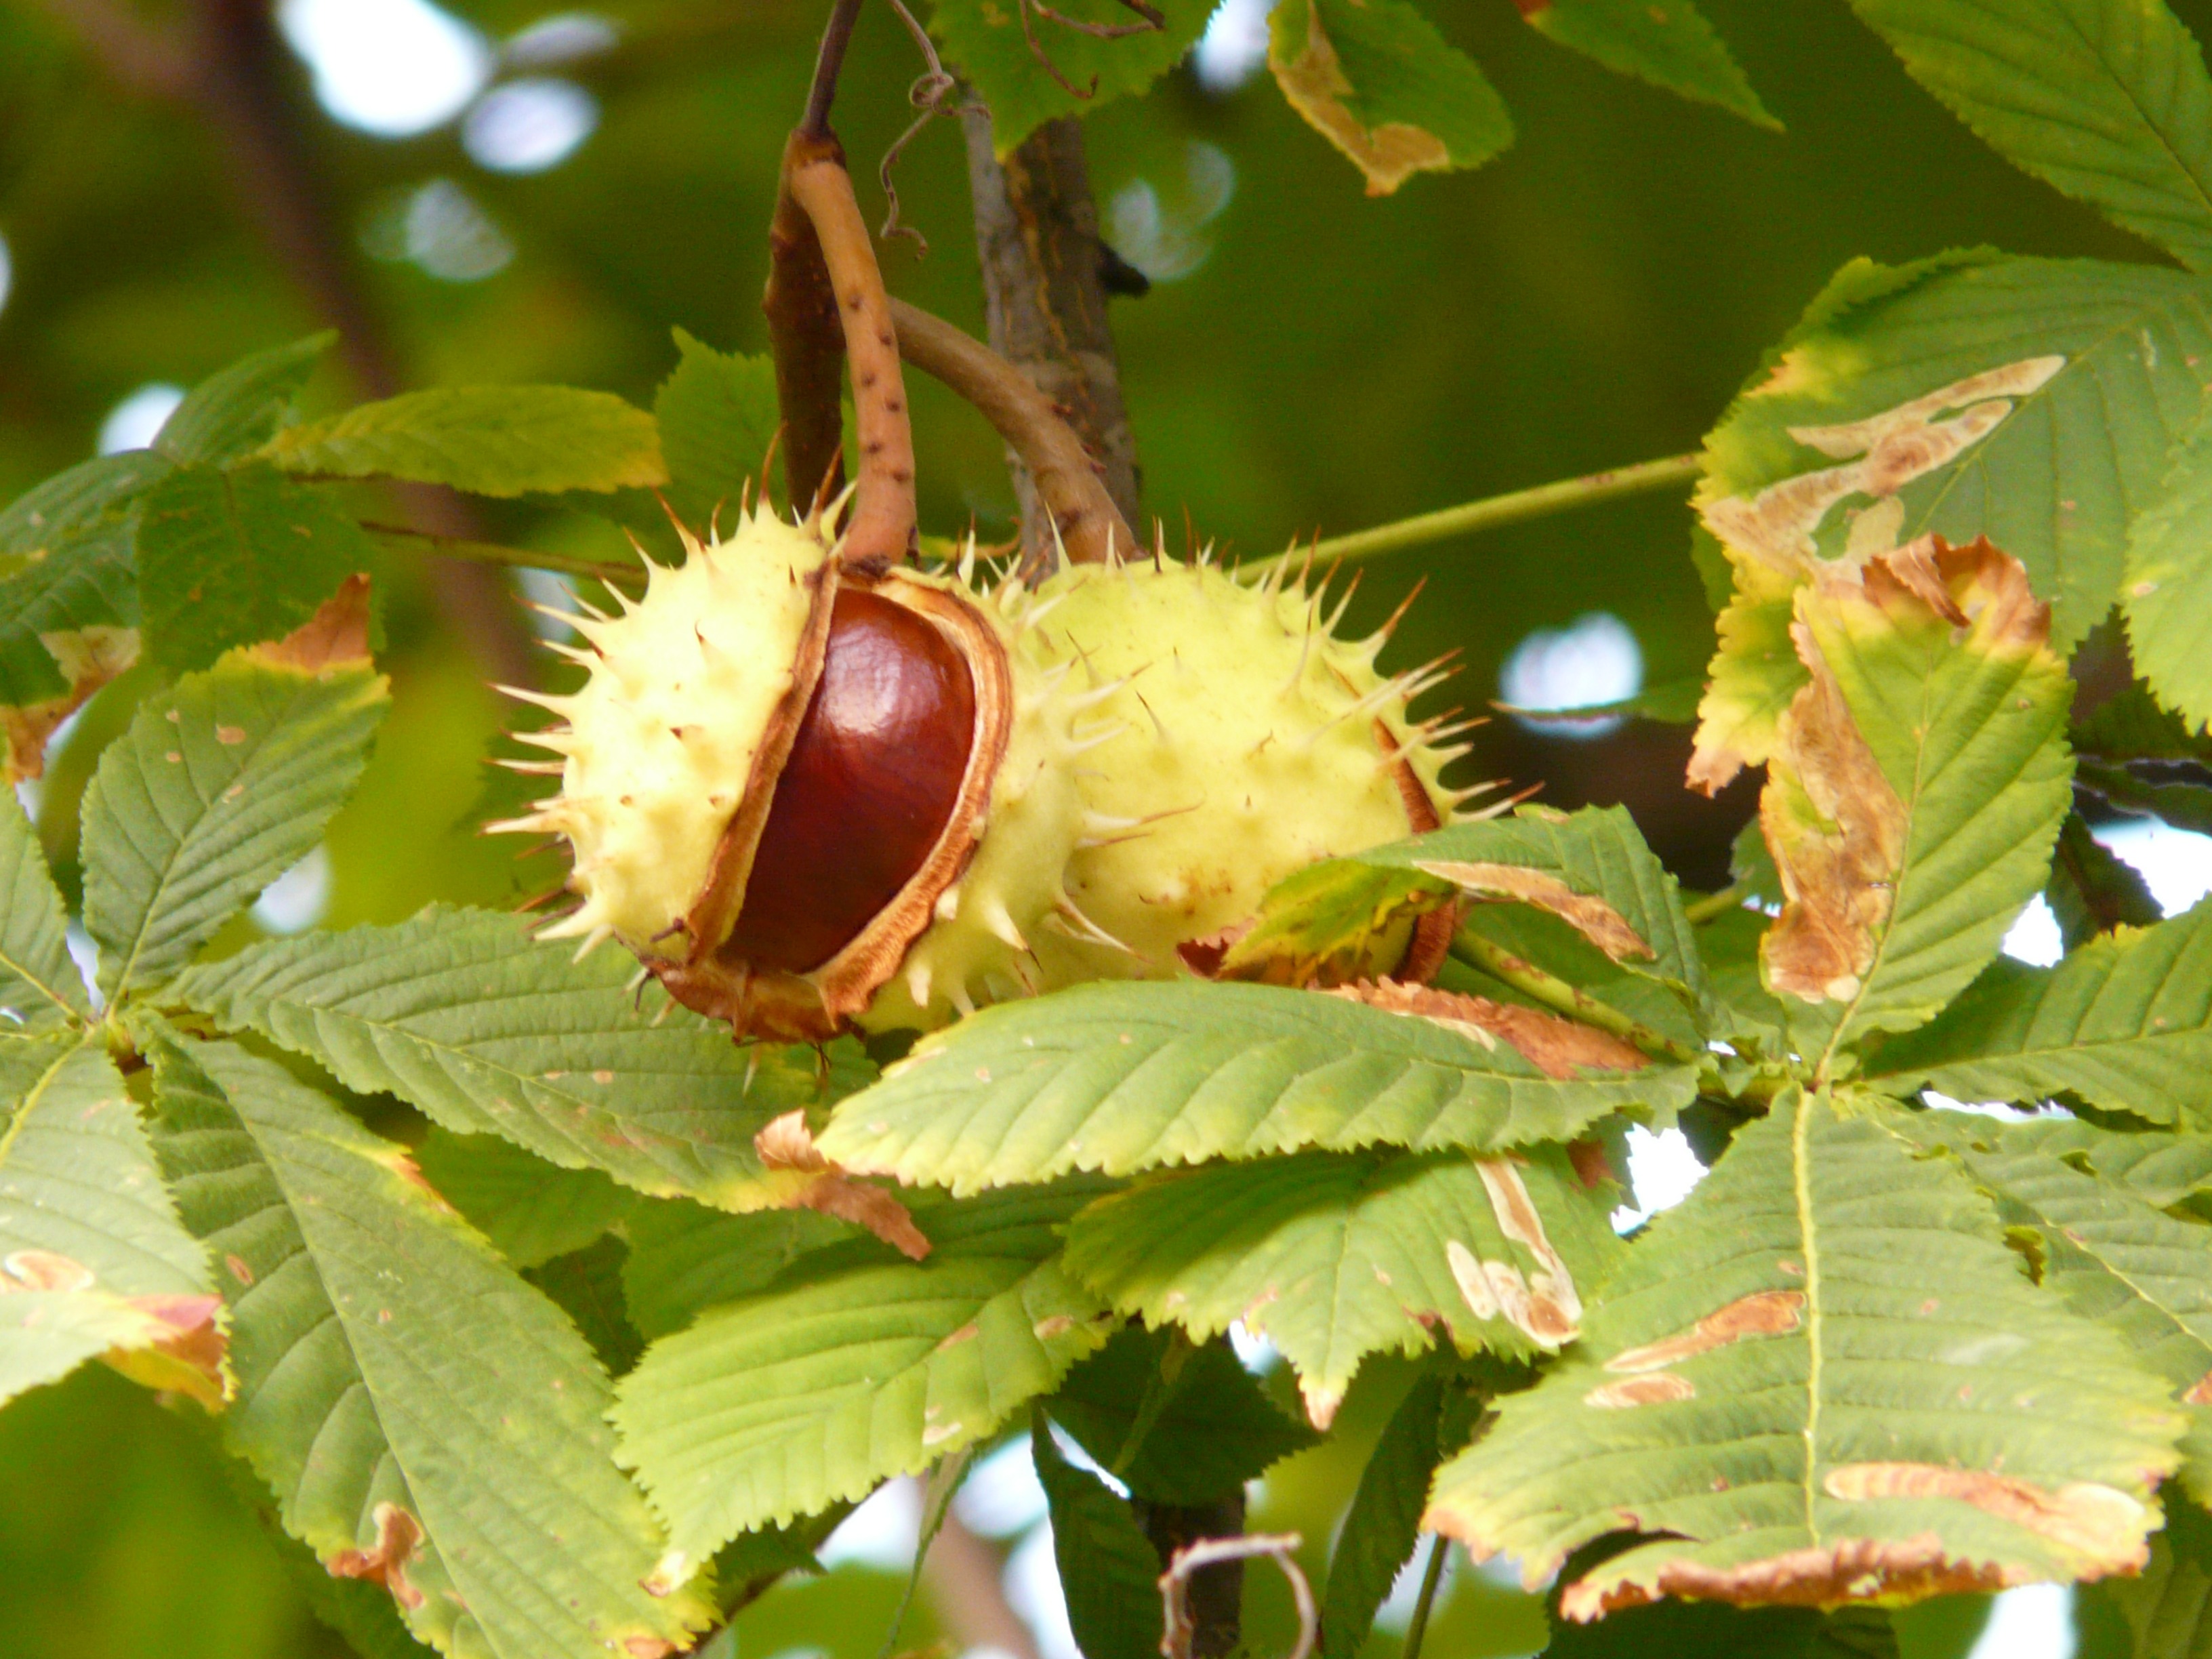
tree, nature, branch, prickly, plant, fruit, leaf, flower, foliage, food, produce, shine, autumn, brown, leaves, seeds, shrub, deciduous, collect, aesculus, chestnut, chestnut tree, chestnut leaves, bursting, flowering plant, buckeye, woody plant, land plant, wine raspberry